Guifeng Zongmi

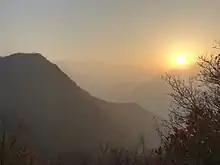
The Zhongnan Mountains

In 816, Zongmi withdrew to the Zhongnan Mountains southwest of Chang'an and began his writing career, composing an annotated outline of the "Sutra of Perfect Enlightenment", and a compilation of passages from four commentaries on the sūtra. For the next three years Zongmi continued his scholarly research, reading through the Buddhist canon, the "Tripiṭaka", and traveling to various temples on Zhongnan. He returned Chang'an in 819 and continued his studies utilizing the extensive libraries of various monasteries in the capital city. In late 819 he completed a commentary and subcommentary on the "Diamond Sutra". In early 821 he returned to Cottage Temple beneath Gui Peak and hence became known as "Guifeng Zongmi". In mid-823, he finally finished his own commentary on the text that had led to his first awakening, "Sutra of Perfect Enlightenment", and the culmination of a vow he had made some fifteen years earlier. For the next five years, Zongmi continued writing and studying in the Zhongnan Mountains as his fame grew.